RS Coronae Borealis

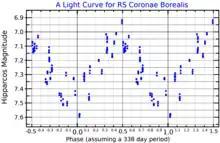
A light curve for RS Coronae Borealis, plotted from "Hipparcos" data

RS Coronae Borealis is a semiregular variable star located in the constellation Corona Borealis with a parallax of 2.93mas being a distance of . It varies between magnitudes 8.7 to 11.6 over 332 days. It is unusual in that it is a red star with a high proper motion (greater than 50 milliarcseconds a year). Located around 1072 light-years distant, it shines with a luminosity approximately 1839 times that of the Sun and has a surface temperature of 3340 K.